Saving Silverman

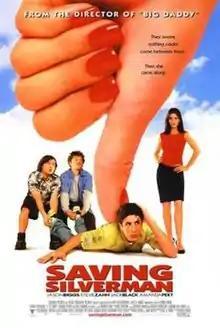
Theatrical release poster

Saving Silverman (internationally titled Evil Woman) is a 2001 American romantic comedy film directed by Dennis Dugan and starring Jason Biggs, Steve Zahn, Jack Black, and Amanda Peet. Neil Diamond has a cameo role playing himself. In the film, Darren Silverman's longtime friends try to save him from marrying his controlling new girlfriend, whose behavior threatens the friends, their band, and Darren's chance at happiness with his lifelong true love.